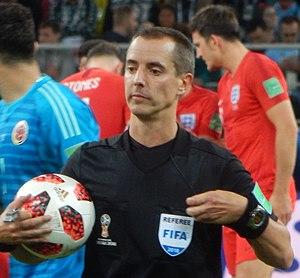
Mark Geiger, né le 25 août 1974, est un arbitre américain de football, qui officie internationalement depuis 2008.